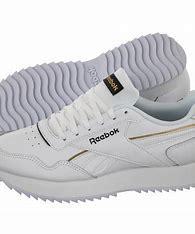
Brand: Reebok
Model: Royal Glide Ripple